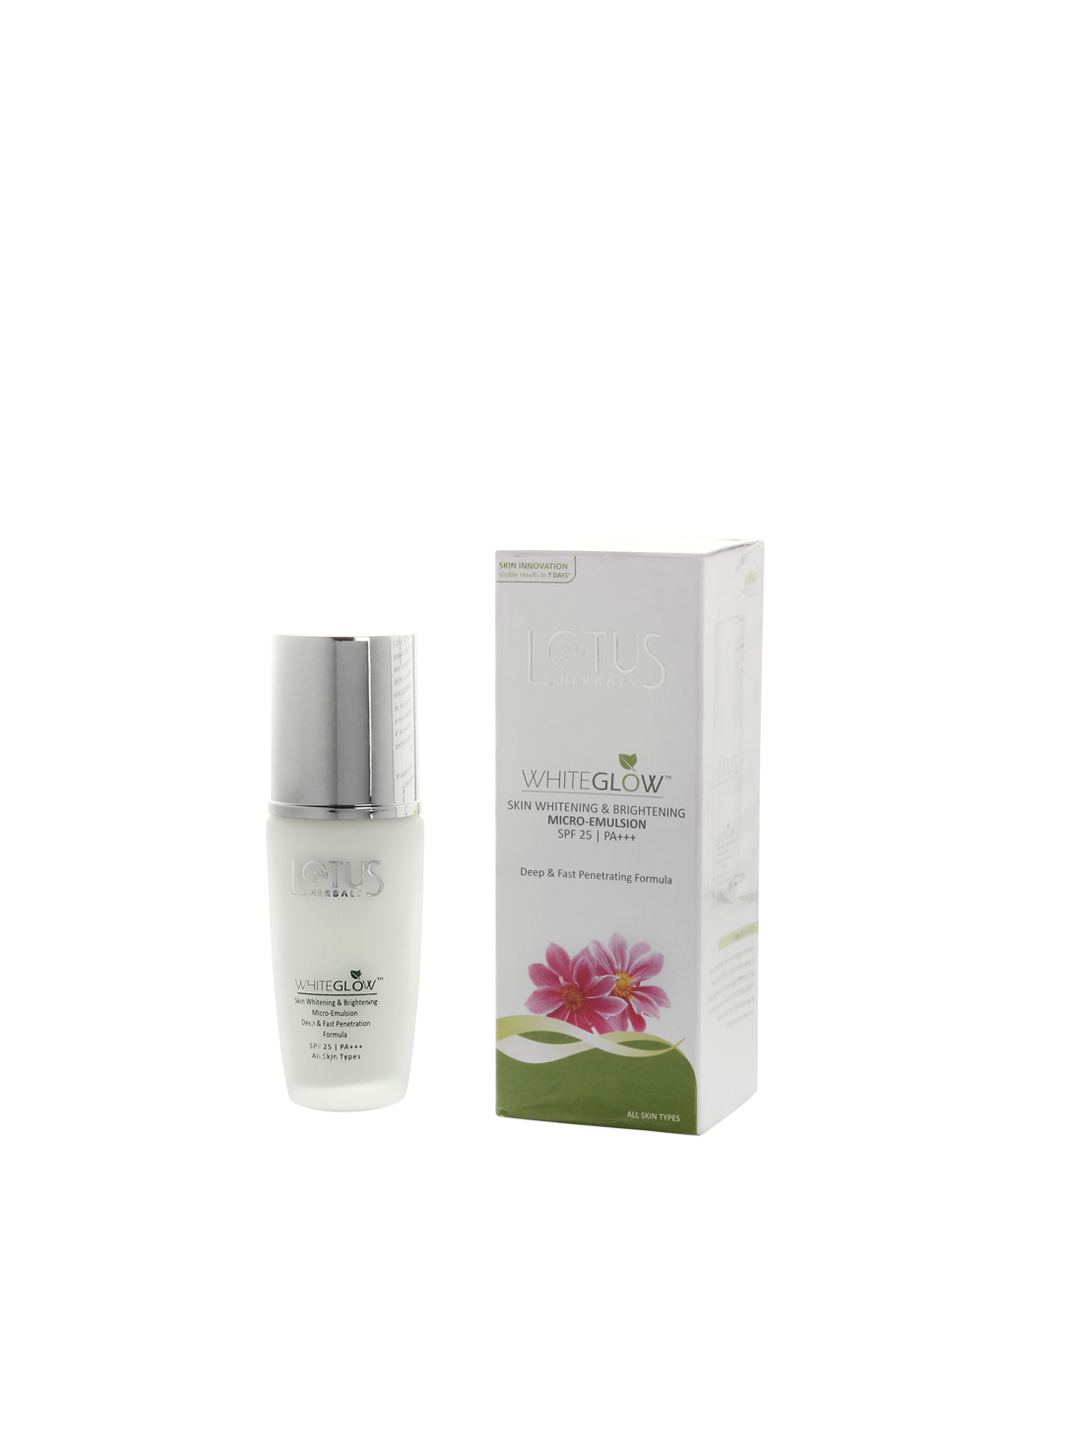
Lotus Herbals Whiteglow Skin Micro-Emulsion
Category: Personal Care / Skin / Face Moisturisers
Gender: Women
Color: White
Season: Spring 2017
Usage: NA